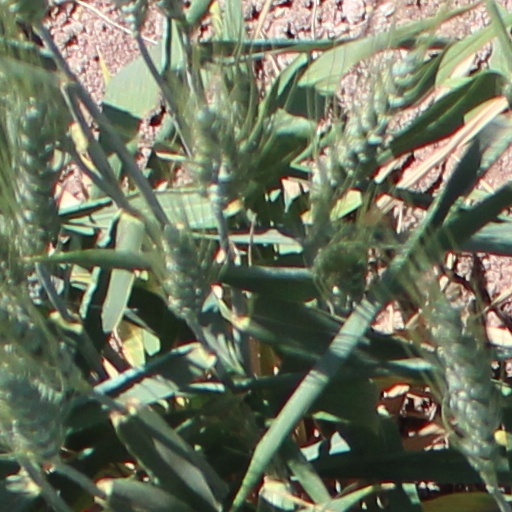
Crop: wheat